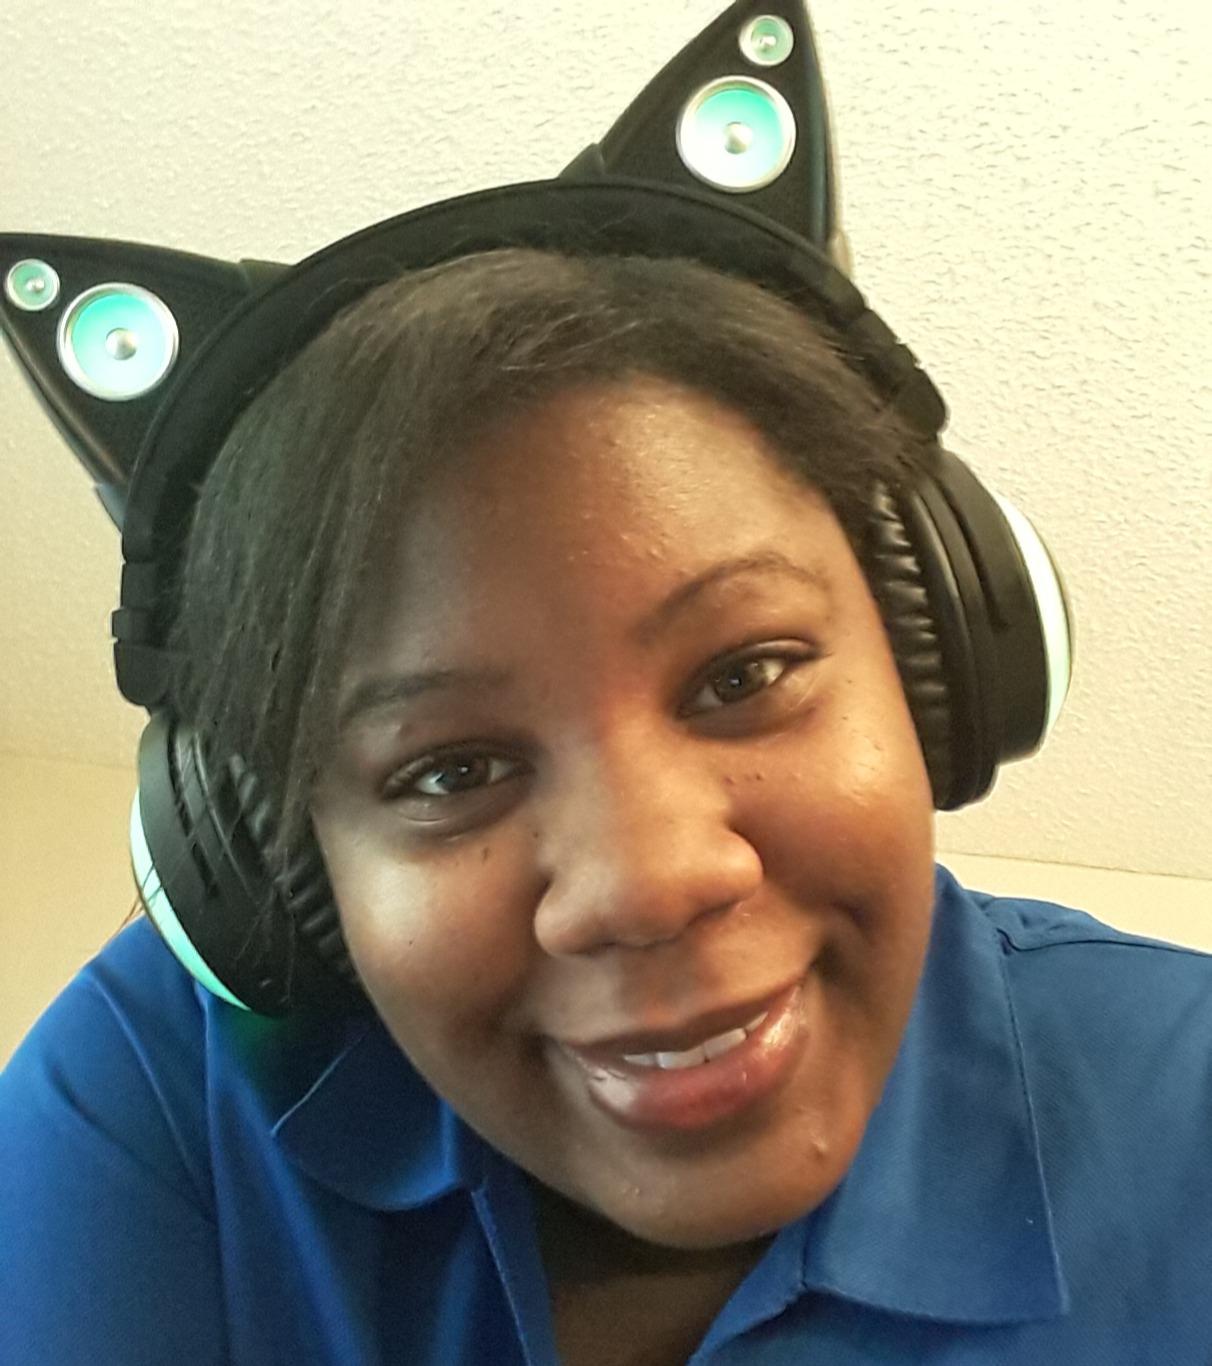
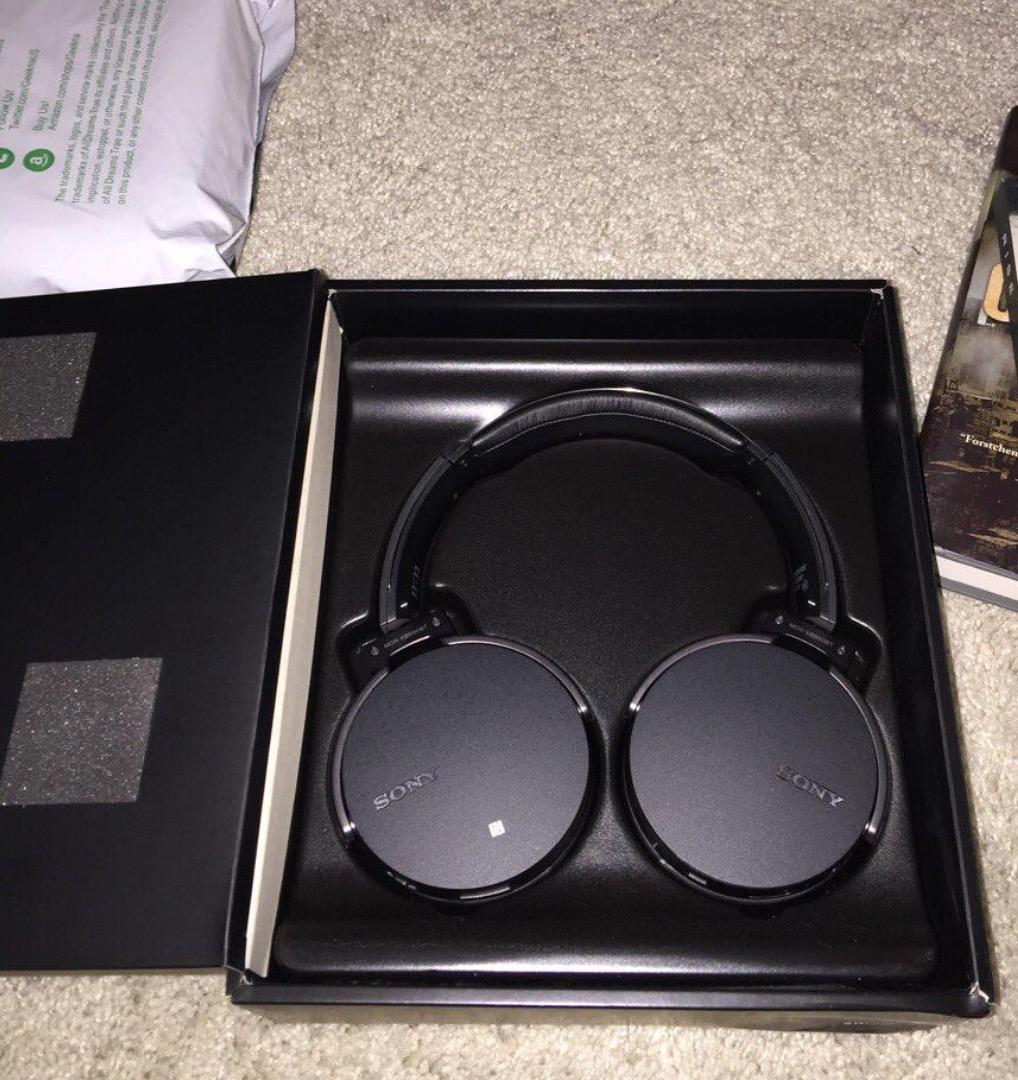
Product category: headphones
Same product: no